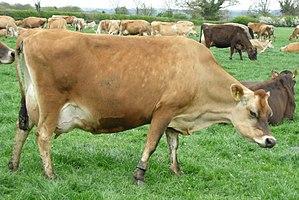
L'élevage bovin au Bangladesh est une composante importante de l'élevage local. Il est fortement imbriqué dans l'agriculture, pilier de ce pays très majoritairement agricole.
La jersiaise est une race bovine anglo-normande. Son nom anglais et international est jersey cattle. Elle est inscrite au catalogue des races françaises sous le nom de jersiaise.